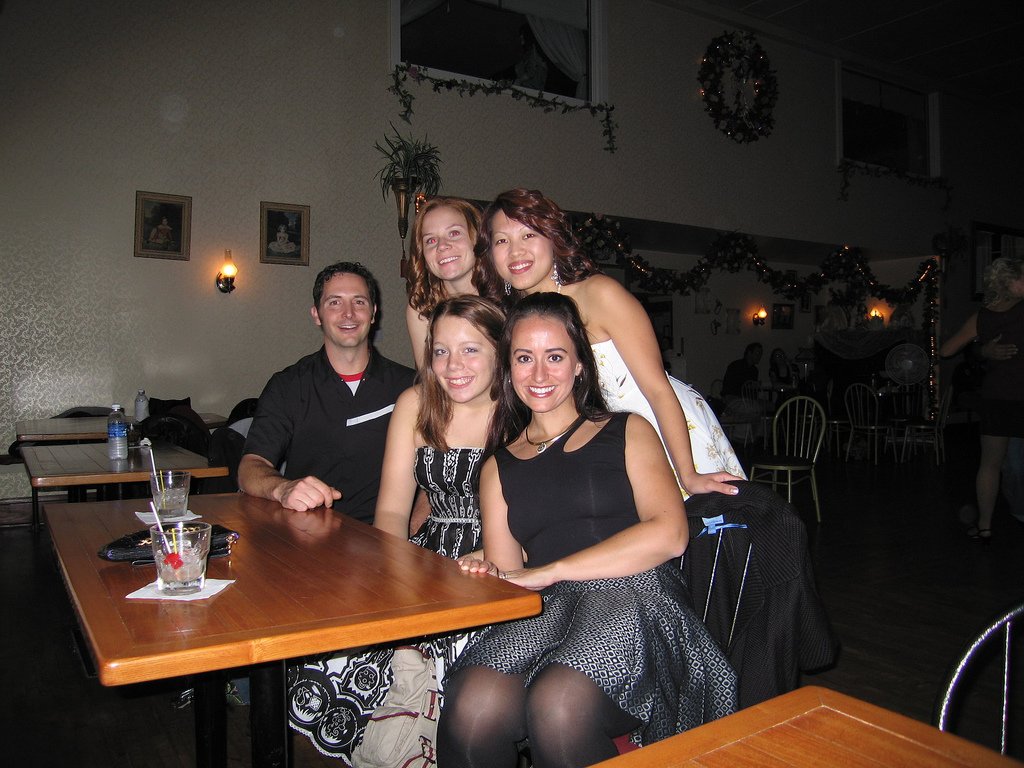
Label: not_food